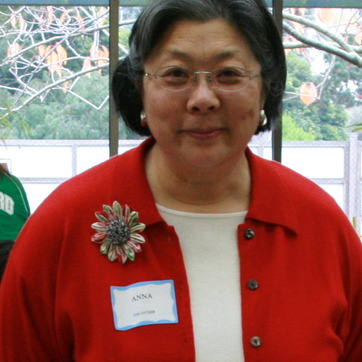
Material: skin